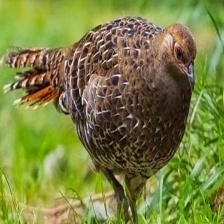
Species: MIKADO  PHEASANT
Scientific name: SYRMATICUS MIKADO